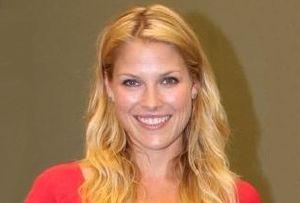
Niki Sanders est un personnage de fiction du feuilleton télévisé américain Heroes, interprété par Ali Larter.
Tracy Strauss est un personnage du feuilleton télévisé Heroes interprété par Ali Larter.
Alison Elizabeth Larter dite Ali Larter est une actrice, mannequin et productrice américaine, née le 28 février 1976 à Cherry Hill.